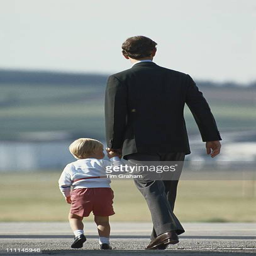
organization leader with his father after a holiday